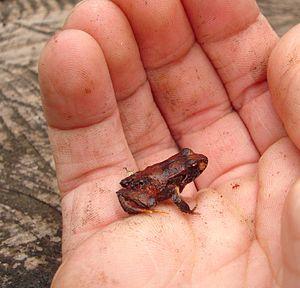
Eupsophus roseus est une espèce d'amphibiens de la famille des Alsodidae.